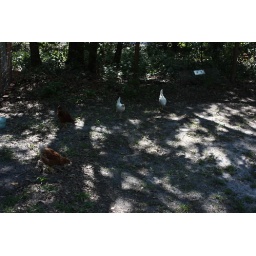
chickens running around in the yard